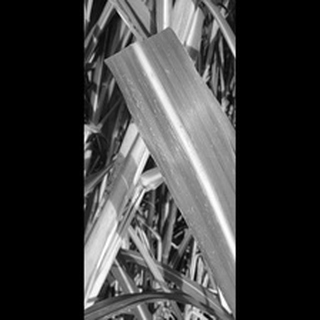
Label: sugarcane_red_rot